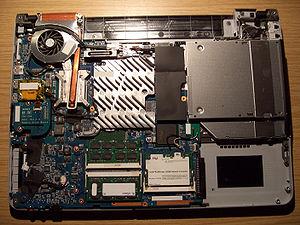
Un ordinateur portable, ou simplement portable, est un ordinateur personnel dont le poids et les dimensions limitées permettent un transport facile. Les ordinateurs portables ont plusieurs usages, à la fois professionnels, personnels et éducatifs, et sont parfois utilisés pour la sauvegarde de médias personnels. Un ordinateur portable est muni des mêmes types de composants qu'un ordinateur de bureau classique, incluant notamment un écran, des haut-parleurs et un clavier physique. Depuis les années 2010, la plupart sont équipés en outre d'une webcam et d'un microphone intégrés. Enfin, la présence d'un accumulateur électrique, ou batterie, rechargeable à l'aide d'une prise de courant assure à ce type d'ordinateur l'autonomie nécessaire à sa portabilité.